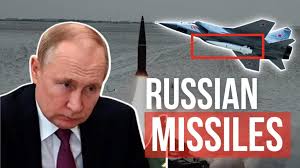
Label: Air Defense